Cec Blinkhorn

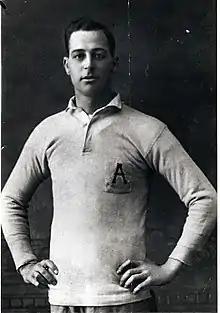
Cec Blinkhorn

Although born in Redfern, New South Wales, the middle of Souths territory, Blinkhorn grew up a Norths supporter after moving to Chatswood. He was graded to Norths in 1914 and made his debut against South Sydney on 15 August, 1914 at North Sydney Oval, and for five years he was the team's leading try-scorer. Blinkhorn spent the 1919 season at Souths, where he met fellow winger, Harold Horder. In 1920, Horder and Blinkhorn moved to Norths, where they remained until 1923. Both wingers returned to Souths in 1924.